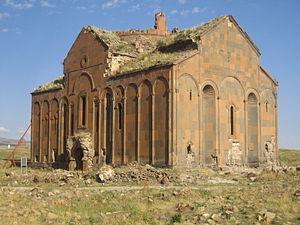
L'architecture de Vladimir et Souzdal ou architecture vladimiro-souzdalienne s'est développée à partir du milieu du XIIᵉ siècle et dans le premier quart du XIIIᵉ siècle dans les villes de Souzdal et de Vladimir, en Russie européenne, ainsi que dans les villes des environs de celles-ci, à Bogolioubovo, Kidekcha, Pereslavl-Zalesski, Iouriev-Polski, toutes en Zalessie, dans l'ancienne Principauté de Vladimir-Souzdal. Ces villes et régions se couvrirent d'églises en grand nombre comme le fait la France aux alentours de l'an 1000. Par leur style, par leur décoration sculptée, elles présentent des points communs entre elles ainsi qu'une origine commune.